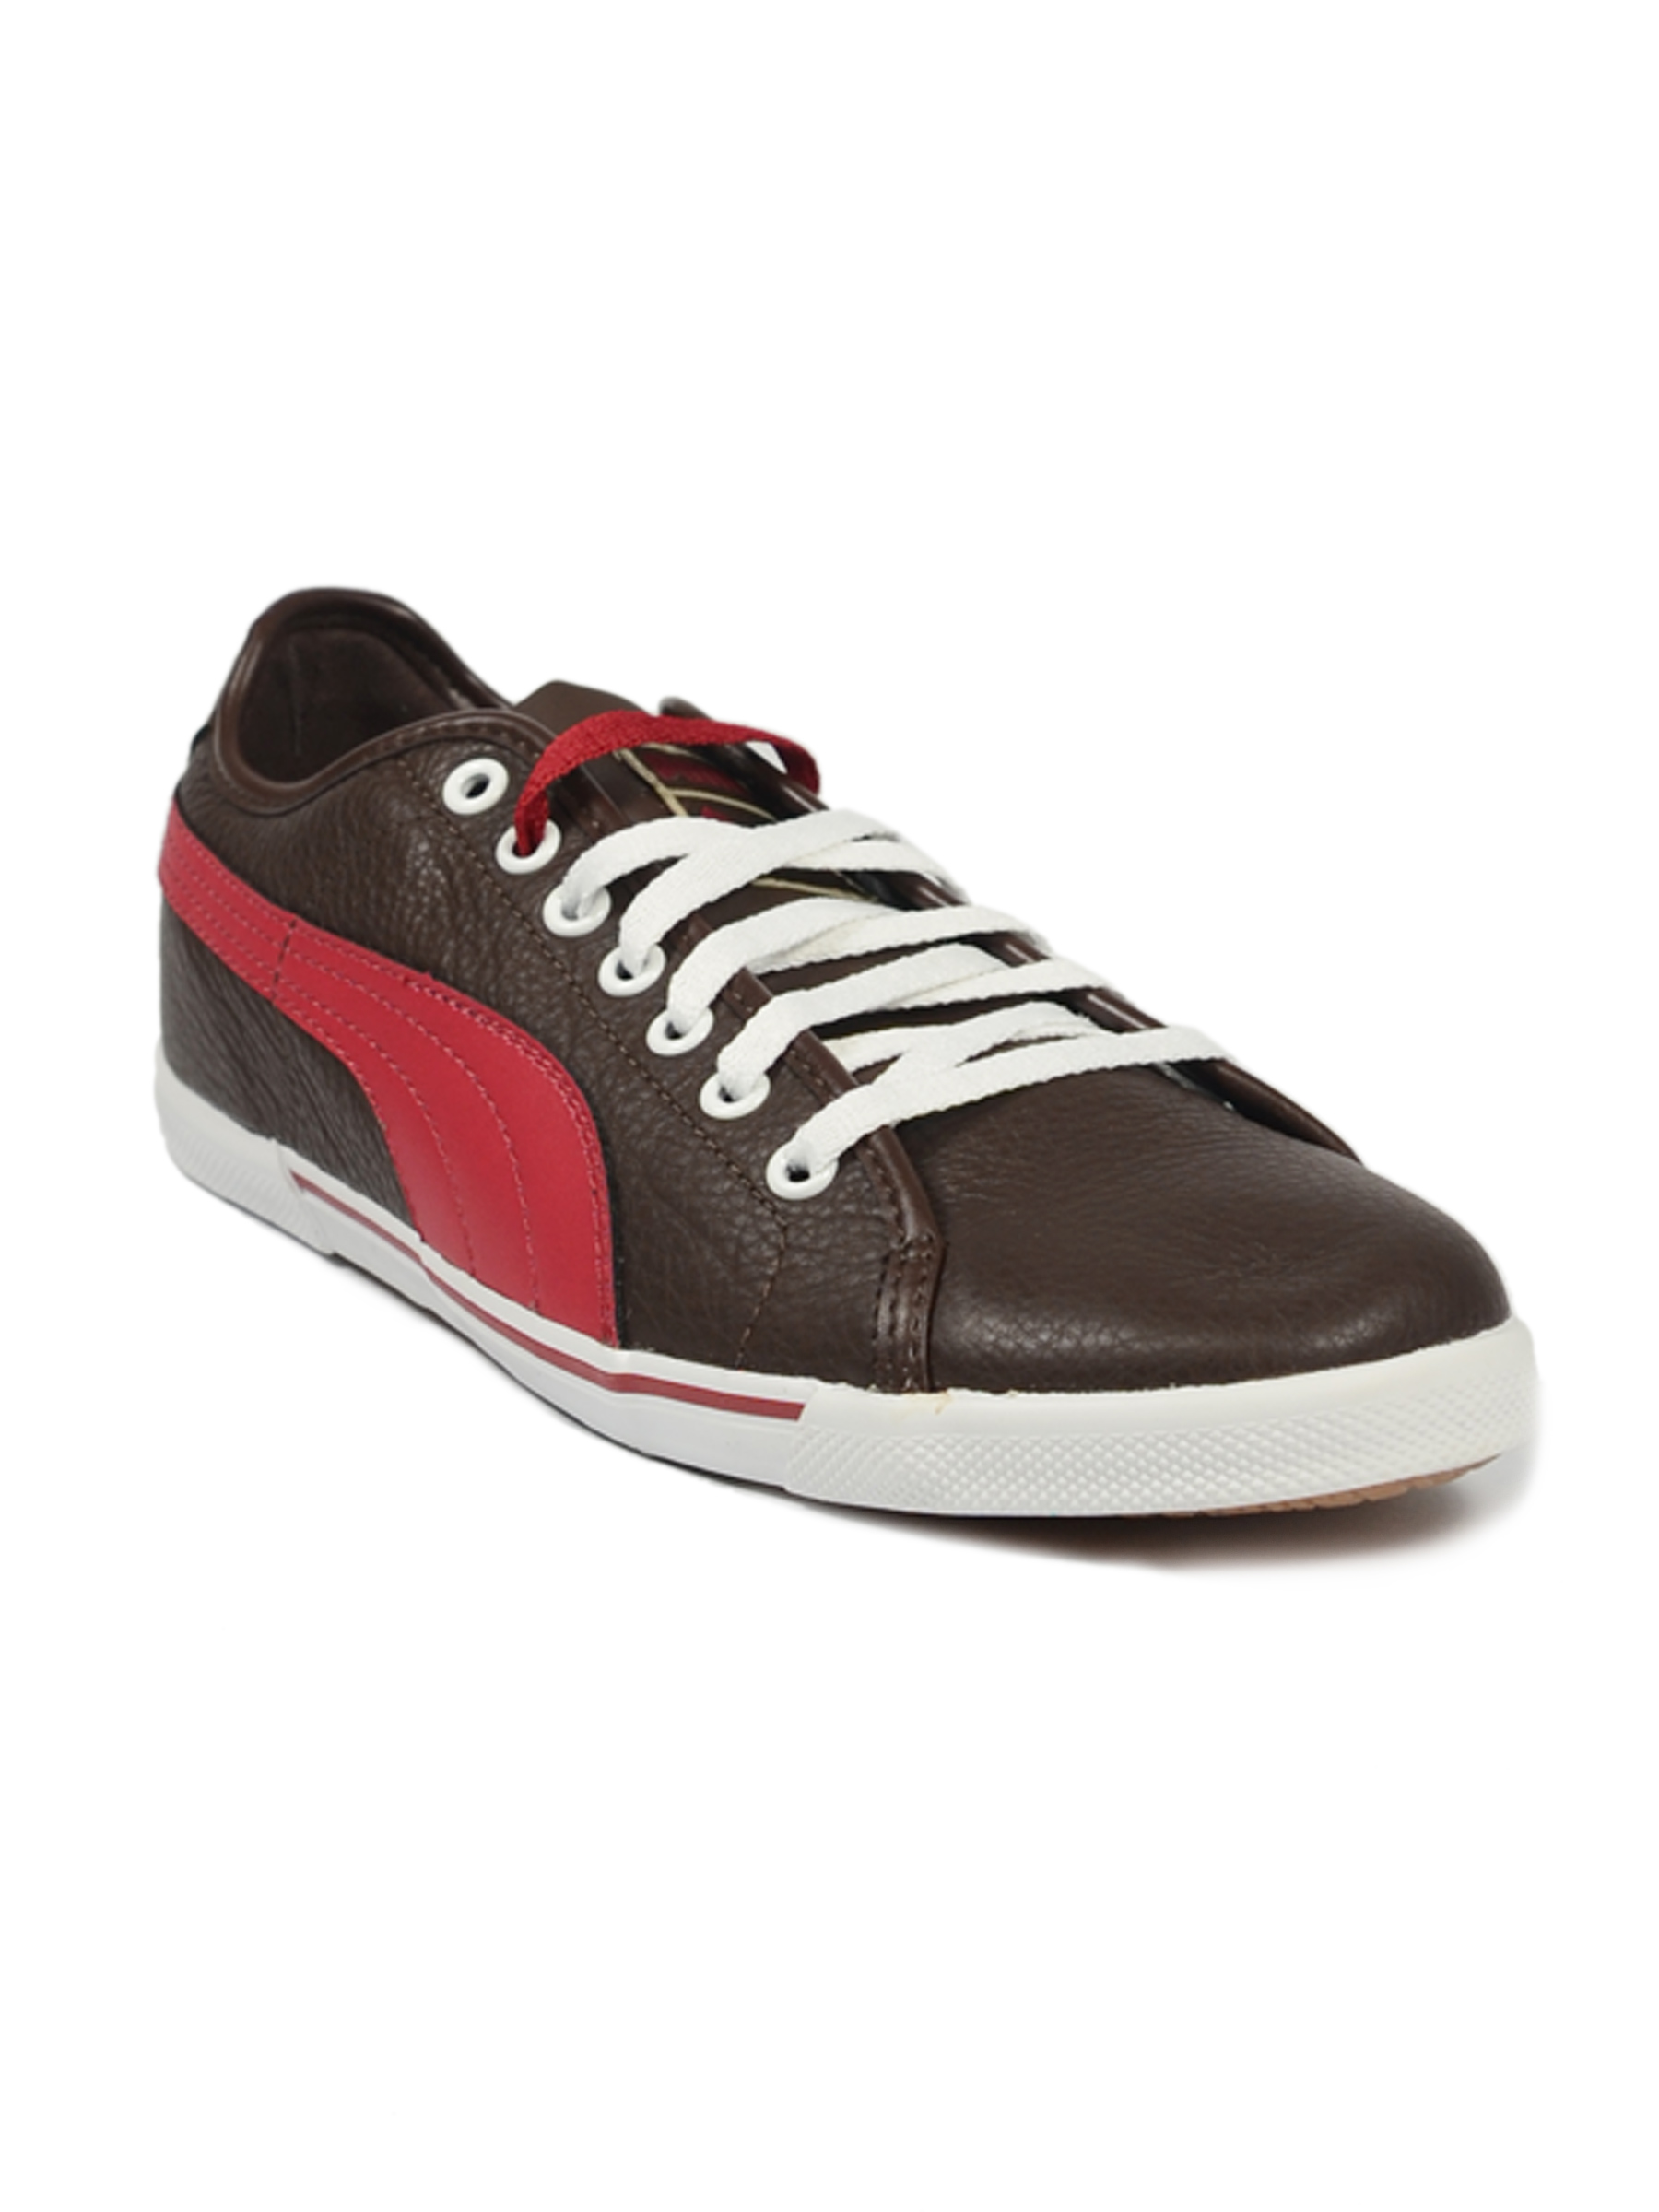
Puma Men's Benecio Leather Brown Red Shoe
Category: Footwear / Shoes / Casual Shoes
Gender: Men
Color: Brown
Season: Fall 2011
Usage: Casual